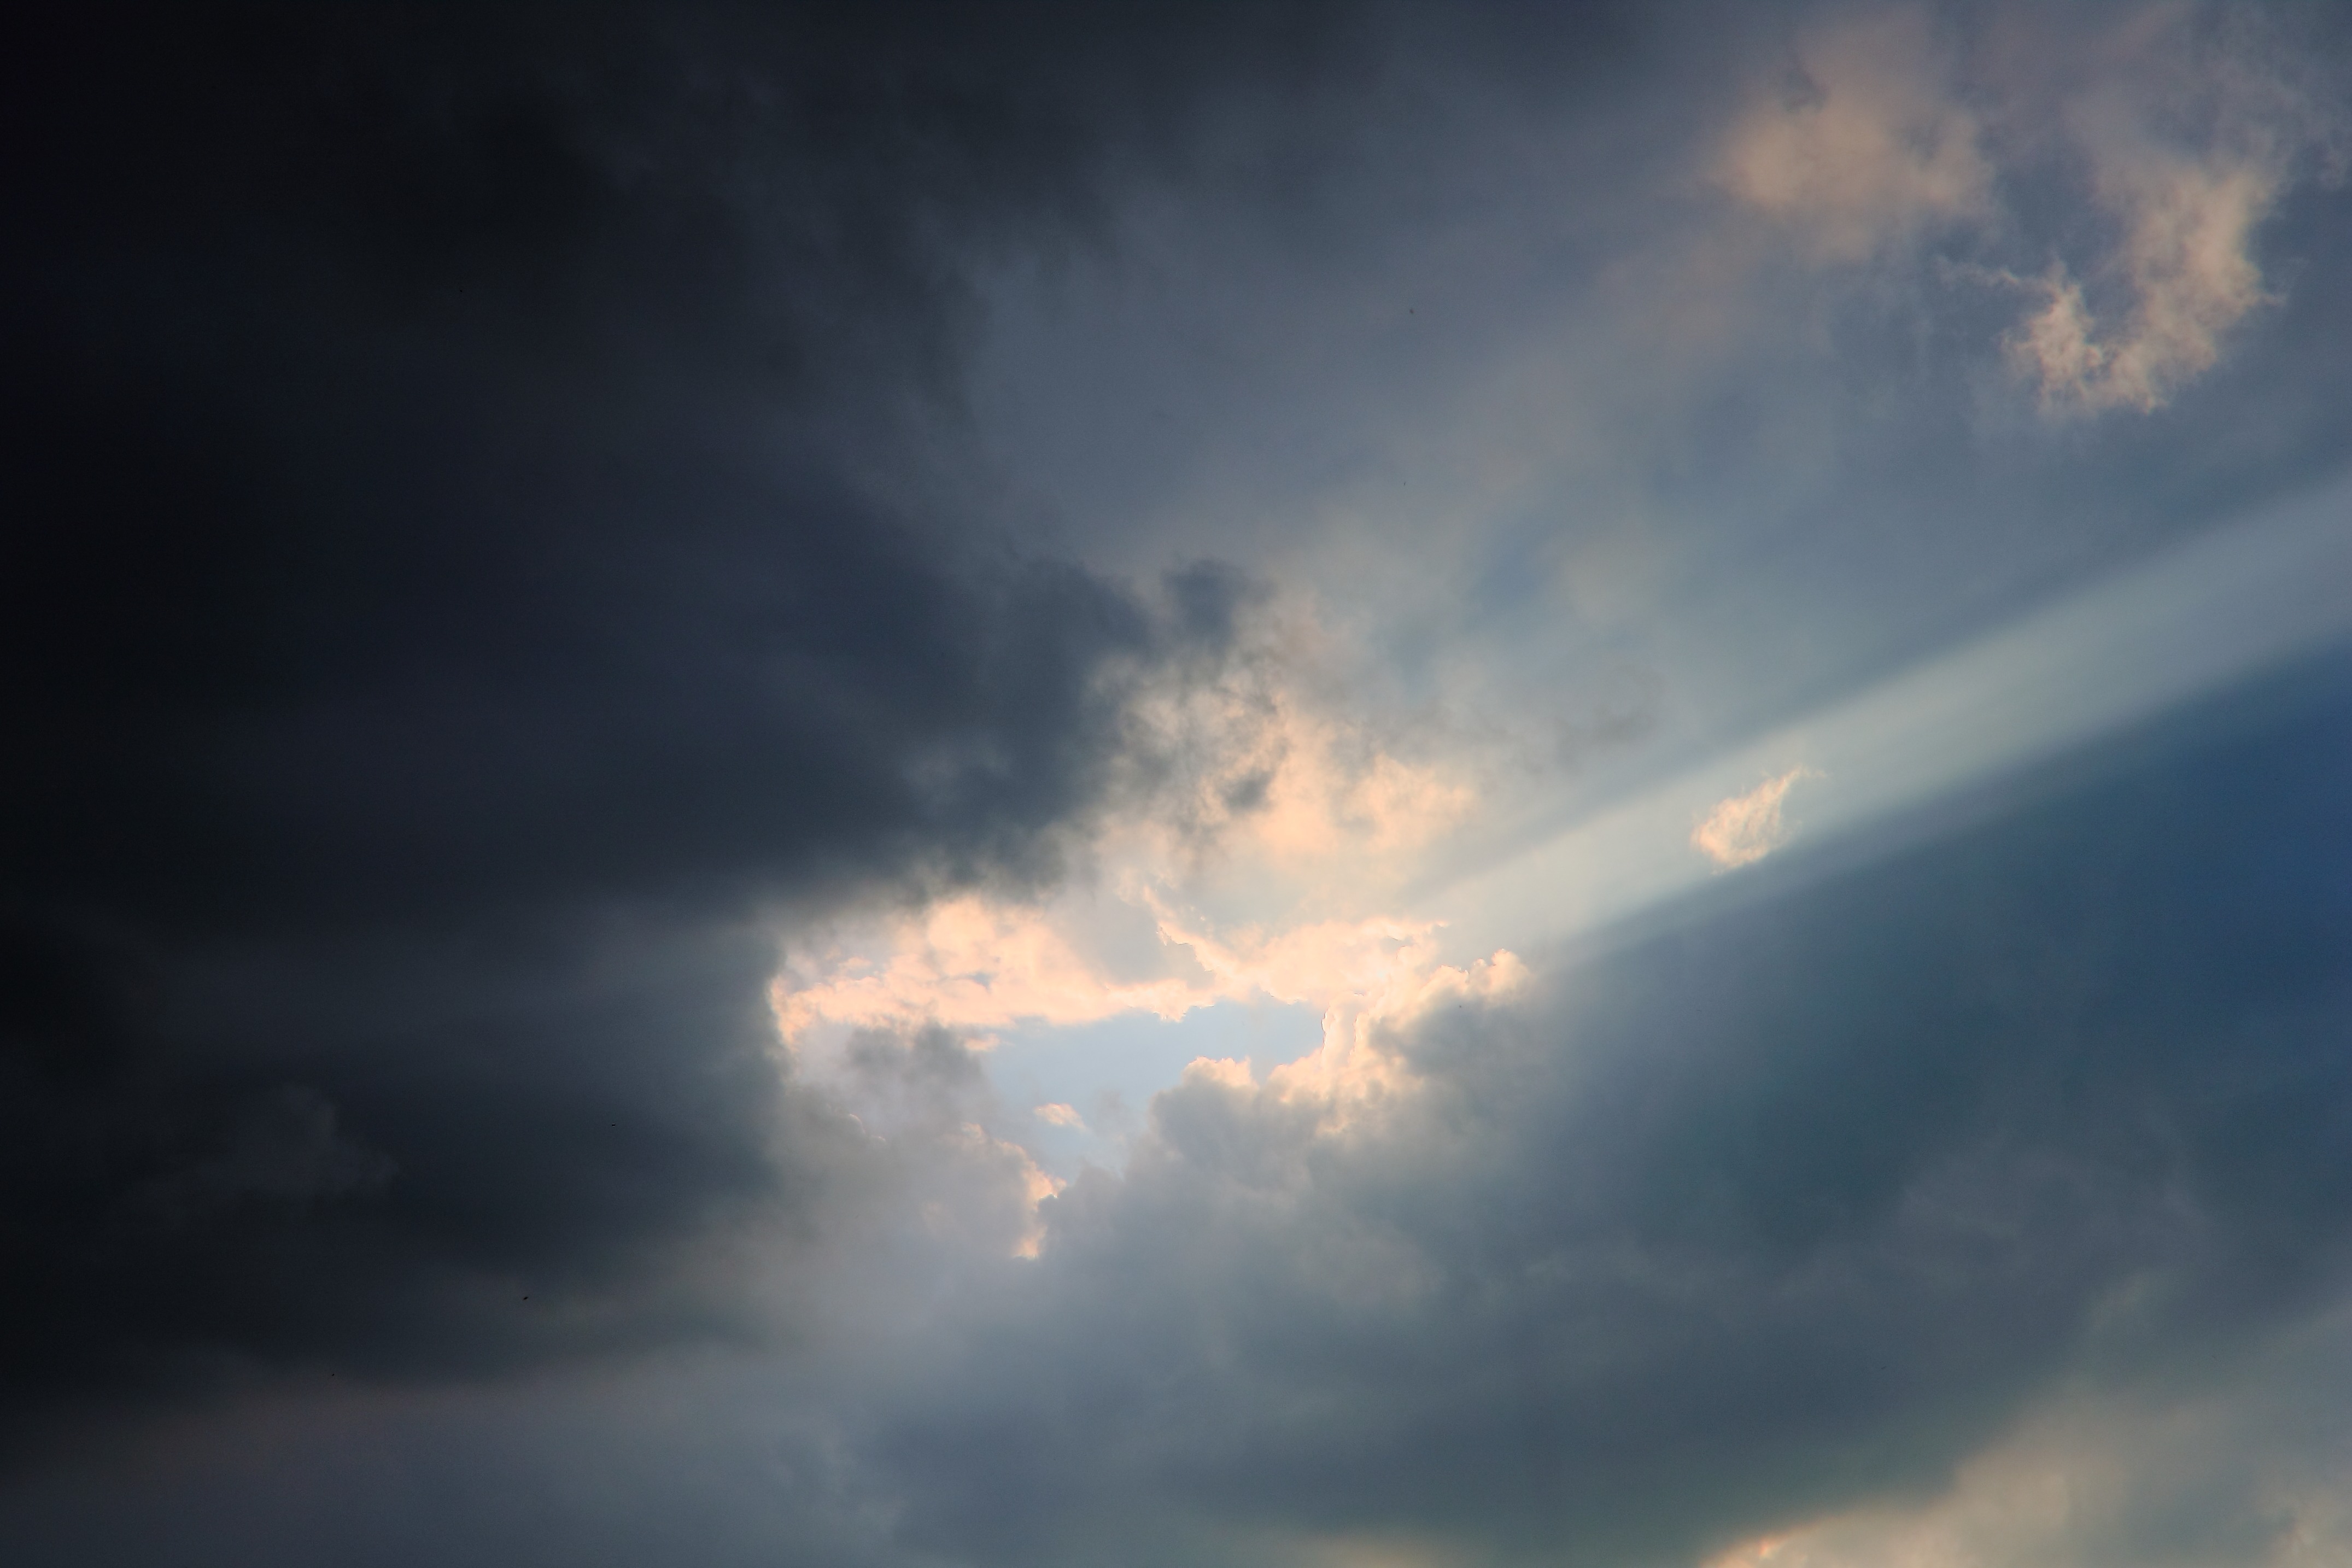
nature, cloud, sky, sun, sunset, sunlight, rain, view, dawn, atmosphere, dark, dusk, storm, cumulus, clouds, aura, the sun, afterglow, the background, dark clouds, the rays, rays of the sun, after the storm, meteorological phenomenon